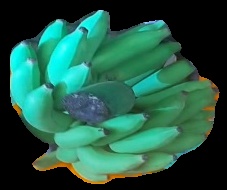
Variety: elakki-bale
Grade: grade2